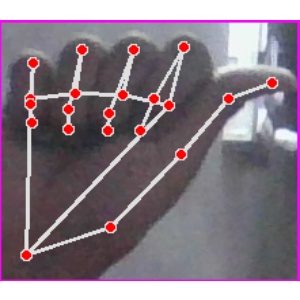
अक्षर: छ